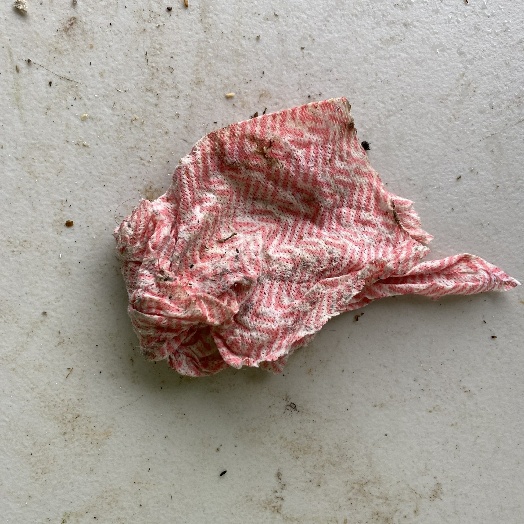
Label: Miscellaneous Trash